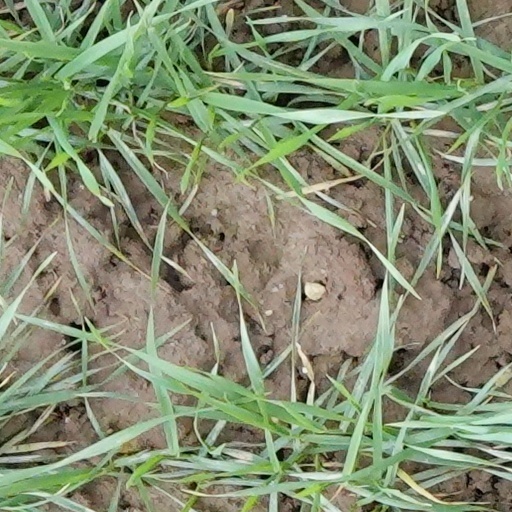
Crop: wheat